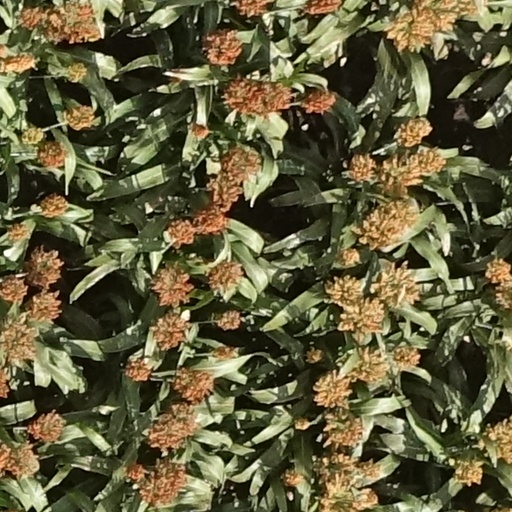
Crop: sorghum